The Witches of Worm

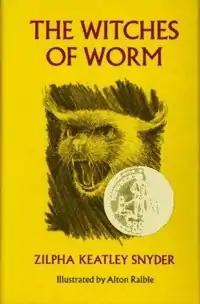
First edition cover

The Witches of Worm is a 1972 young adult novel by Zilpha Keatley Snyder. It received the Newbery Honor citation in 1973.